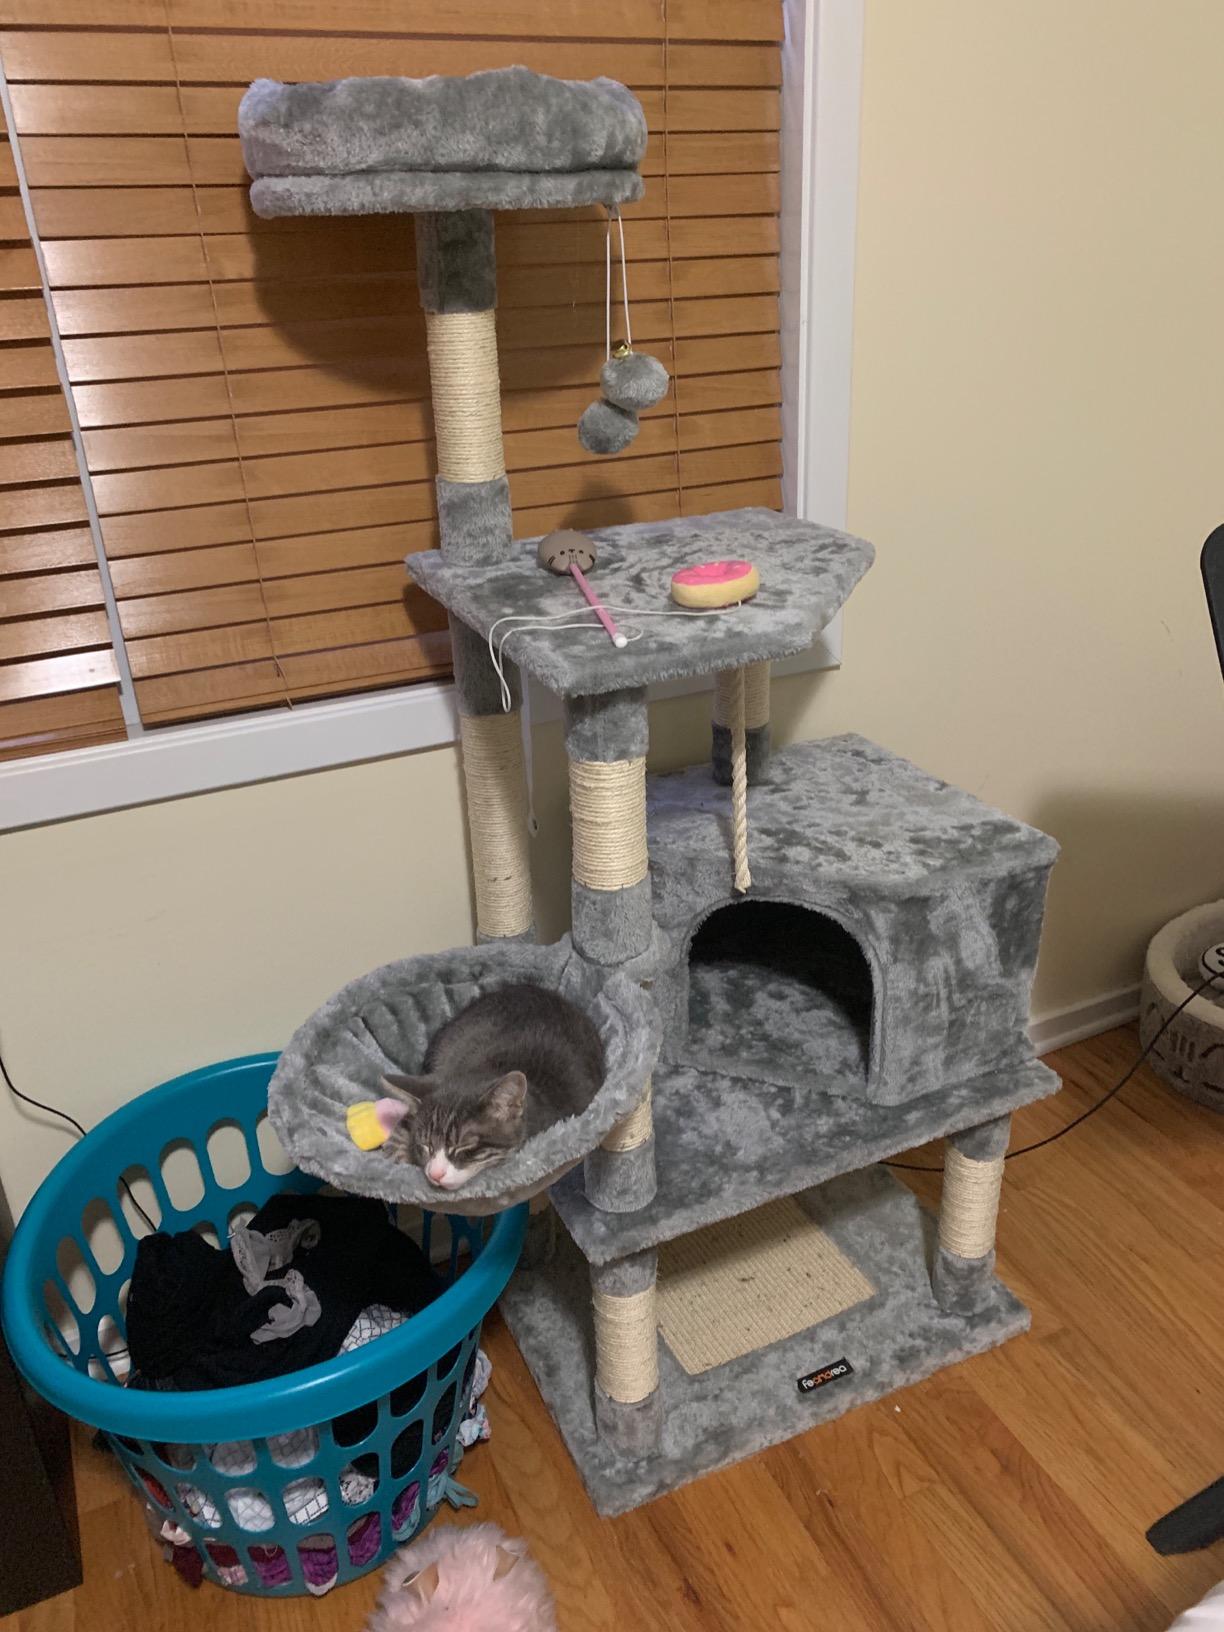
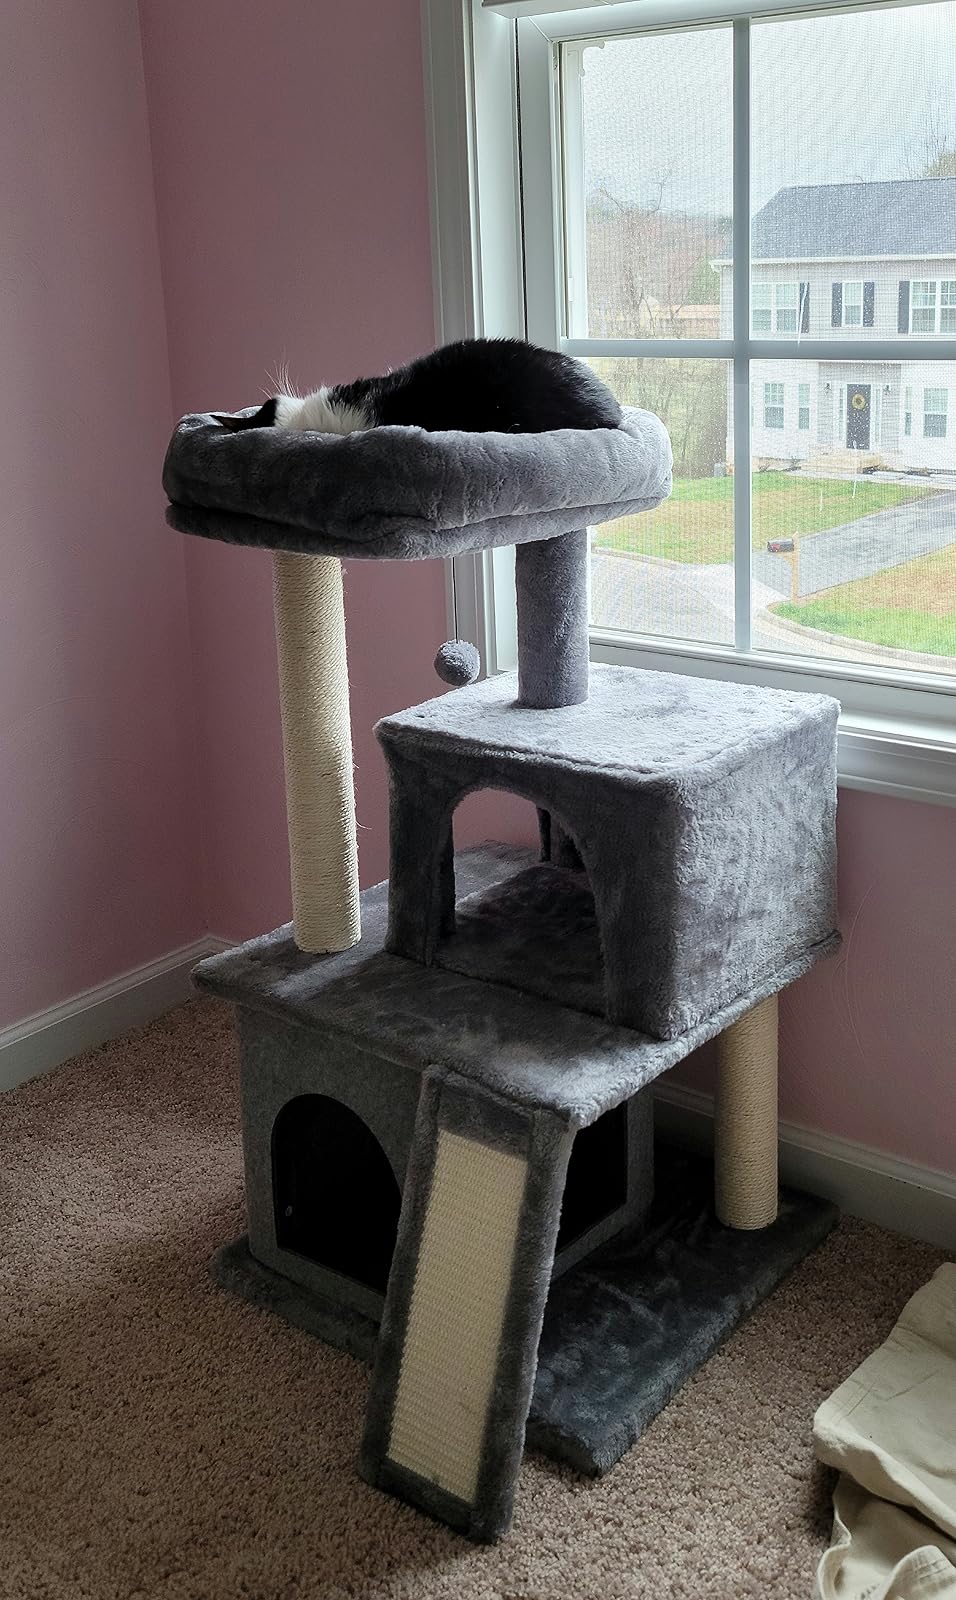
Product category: items_cat tree
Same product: no